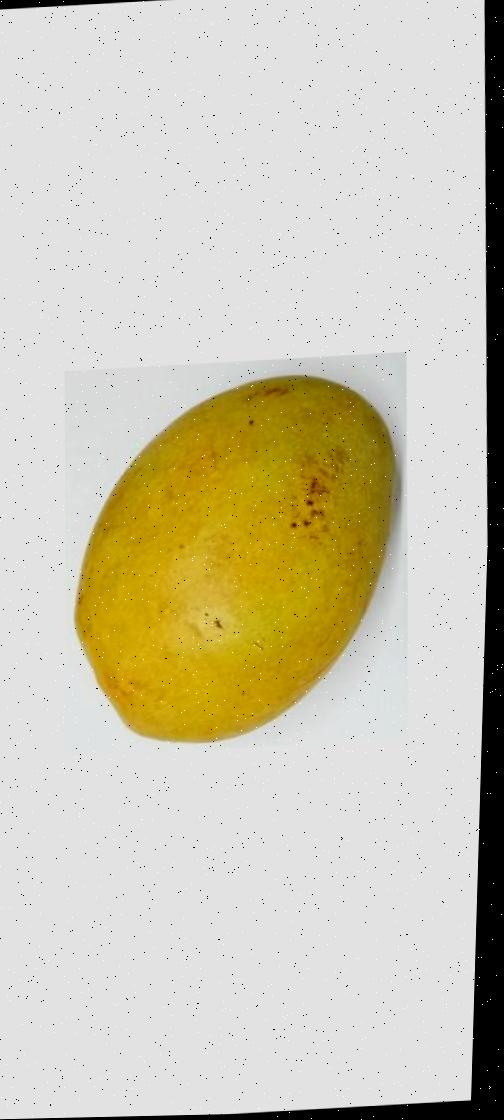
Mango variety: Bari-11